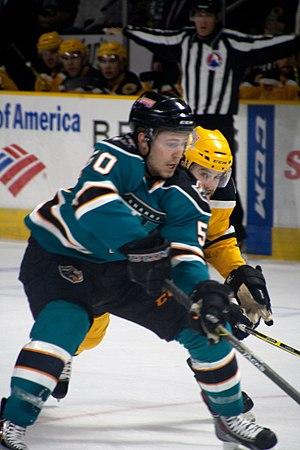
Chris Tierney est un joueur professionnel canadien de hockey sur glace. Il évolue au poste de centre.